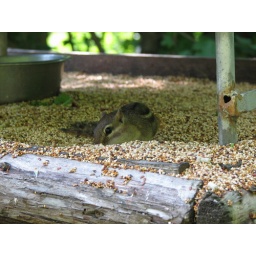
thief in the bird house